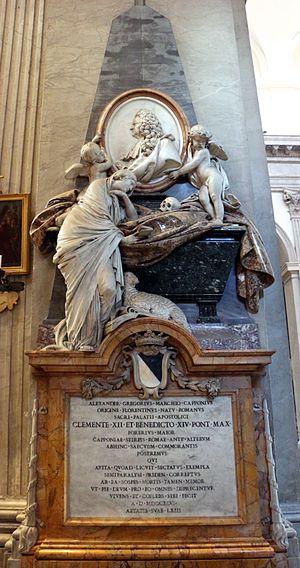
René-Michel Slodtz, dit Michel-Ange Slodtz, est un sculpteur français né à Paris le 27 septembre 1705 et mort dans cette même ville le 26 octobre 1764.
Alessandro Gregorio Capponi est un archéologue italien.